Fort A.P. Hill

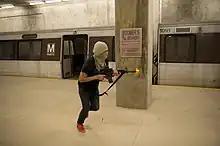
Replica Washington Metro station

The U.S. Army Asymmetric Warfare Group officially opened its $90.1 million Asymmetric Warfare Training Center on 24 January 2014. The training complex includes a headquarters, barracks, administrative, training and maintenance facilities, an urban training area, a mobility range, an known distance range, a light demolitions range and an indoor shooting range. This center focuses on providing joint and combined arms training. All branches of the U.S. Armed Forces train at the installation, and the installation has also hosted training of foreign allies, ranging from providing support for mobilizations to helping units train for deployment.